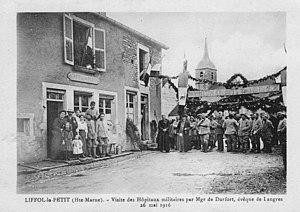
Carte postale: visite des hôpitaux militaires le 26 mai 1916
Liffol-le-Petit est une commune française située dans le département de la Haute-Marne, en région Grand Est.